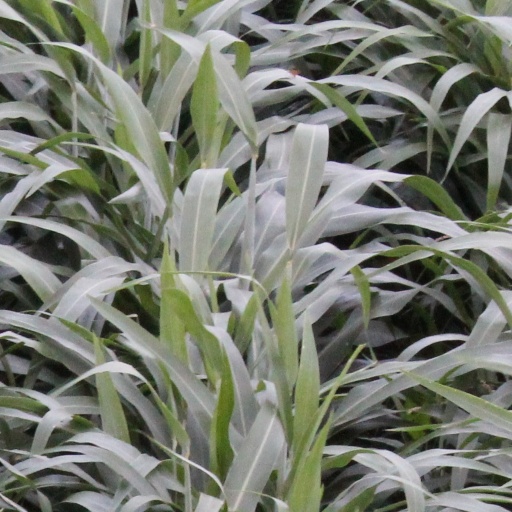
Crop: sorghum